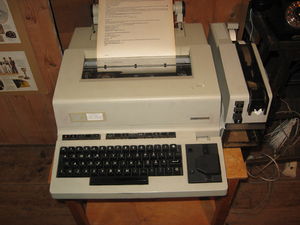
Telex
telexmaskine af mærket Siemens.
TELEX, er en forkortelse af TELeprinter EXchange Service. Telex er maskinsendt telegrafi mellem adskilte abonnenter, og sker ved hjælp af en telexmaskine.